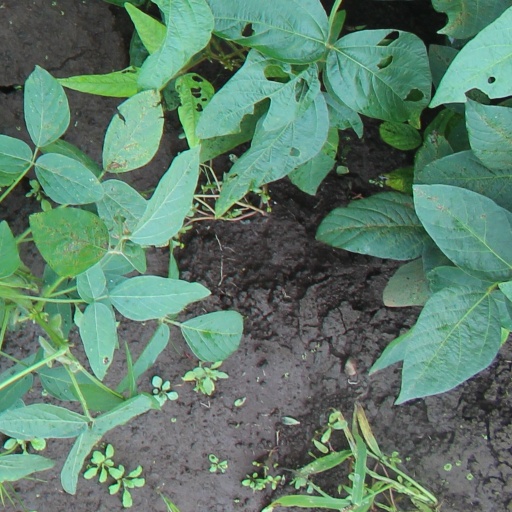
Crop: soybean